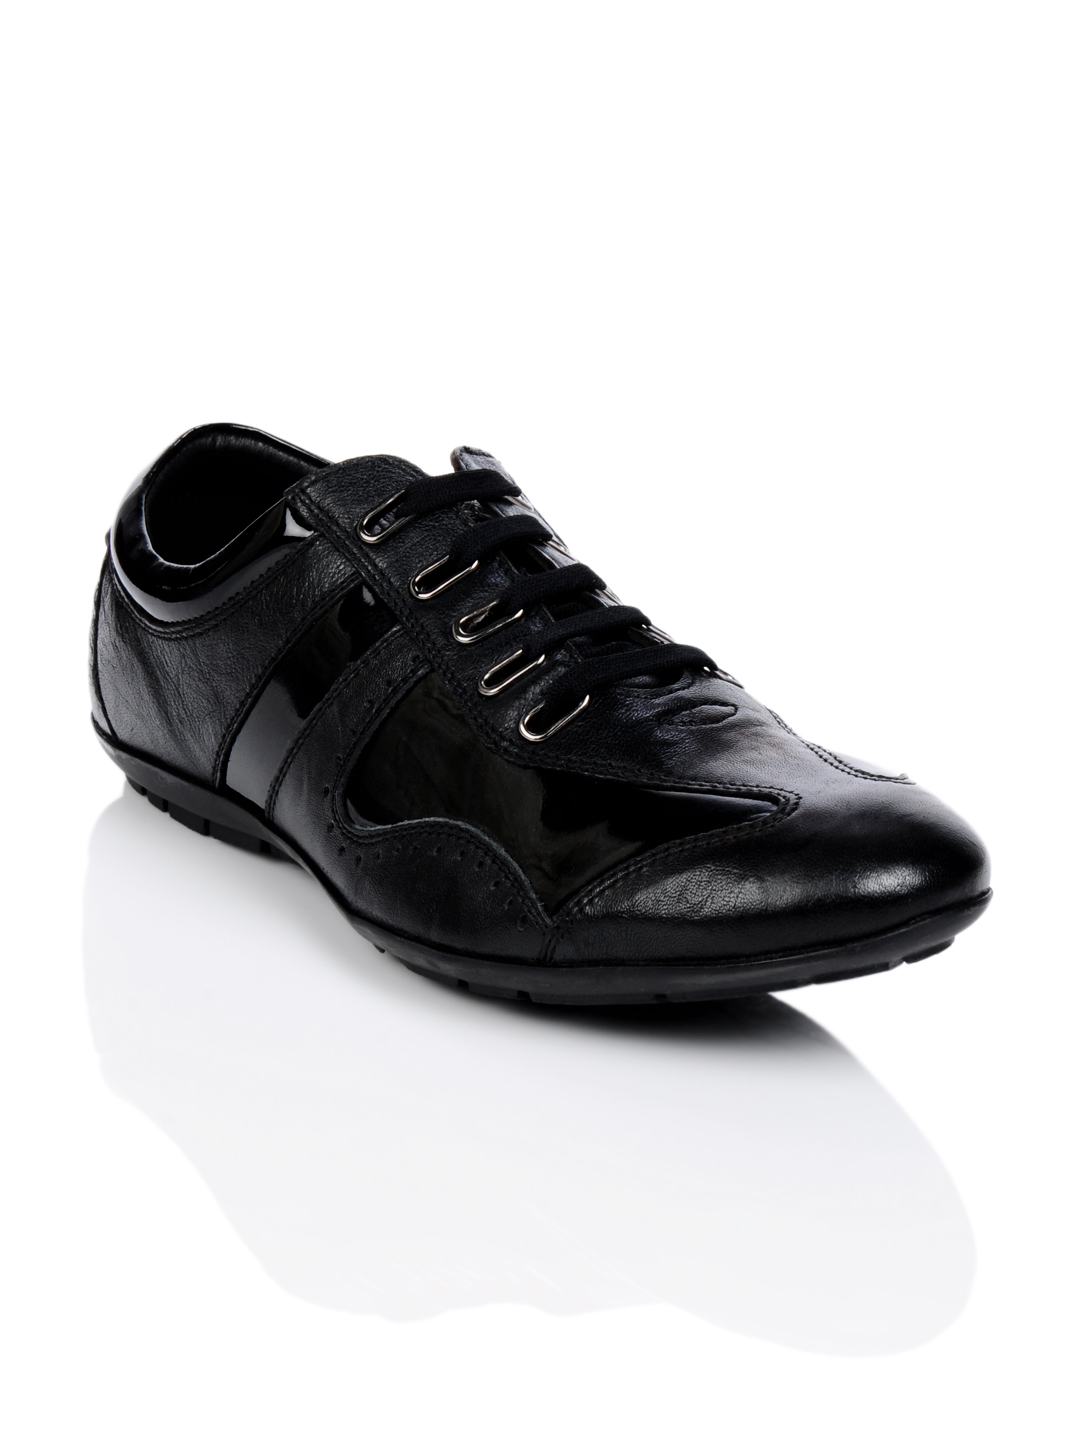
Playboy Men Black Shoes
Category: Footwear / Shoes / Casual Shoes
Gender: Men
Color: Black
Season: Summer 2013
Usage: Casual